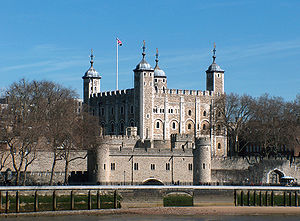
Borge og slotte i England / Greater London
Denne liste over borge og slotte i England er ikke en liste over alle bygninger og steder, hvor ordet ”castle” indgår i navnet eller en liste over bygninger, som er en borg i middelalderlig henseende. Det er heller ikke en liste over alle borge og slotte, der nogensinde er bygget i England: Mange er forsvundet sporløst, men er hovedsageligt en liste over bygninger og ruiner. De bygninger, som er bevaret, er alle blevet ændret i løbet af historien.